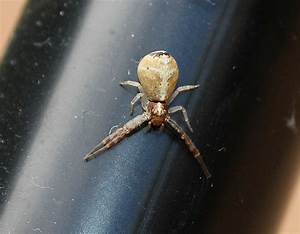
Label: ragno